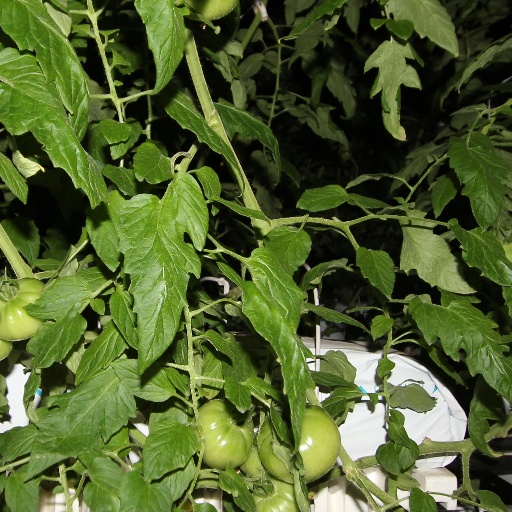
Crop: tomato